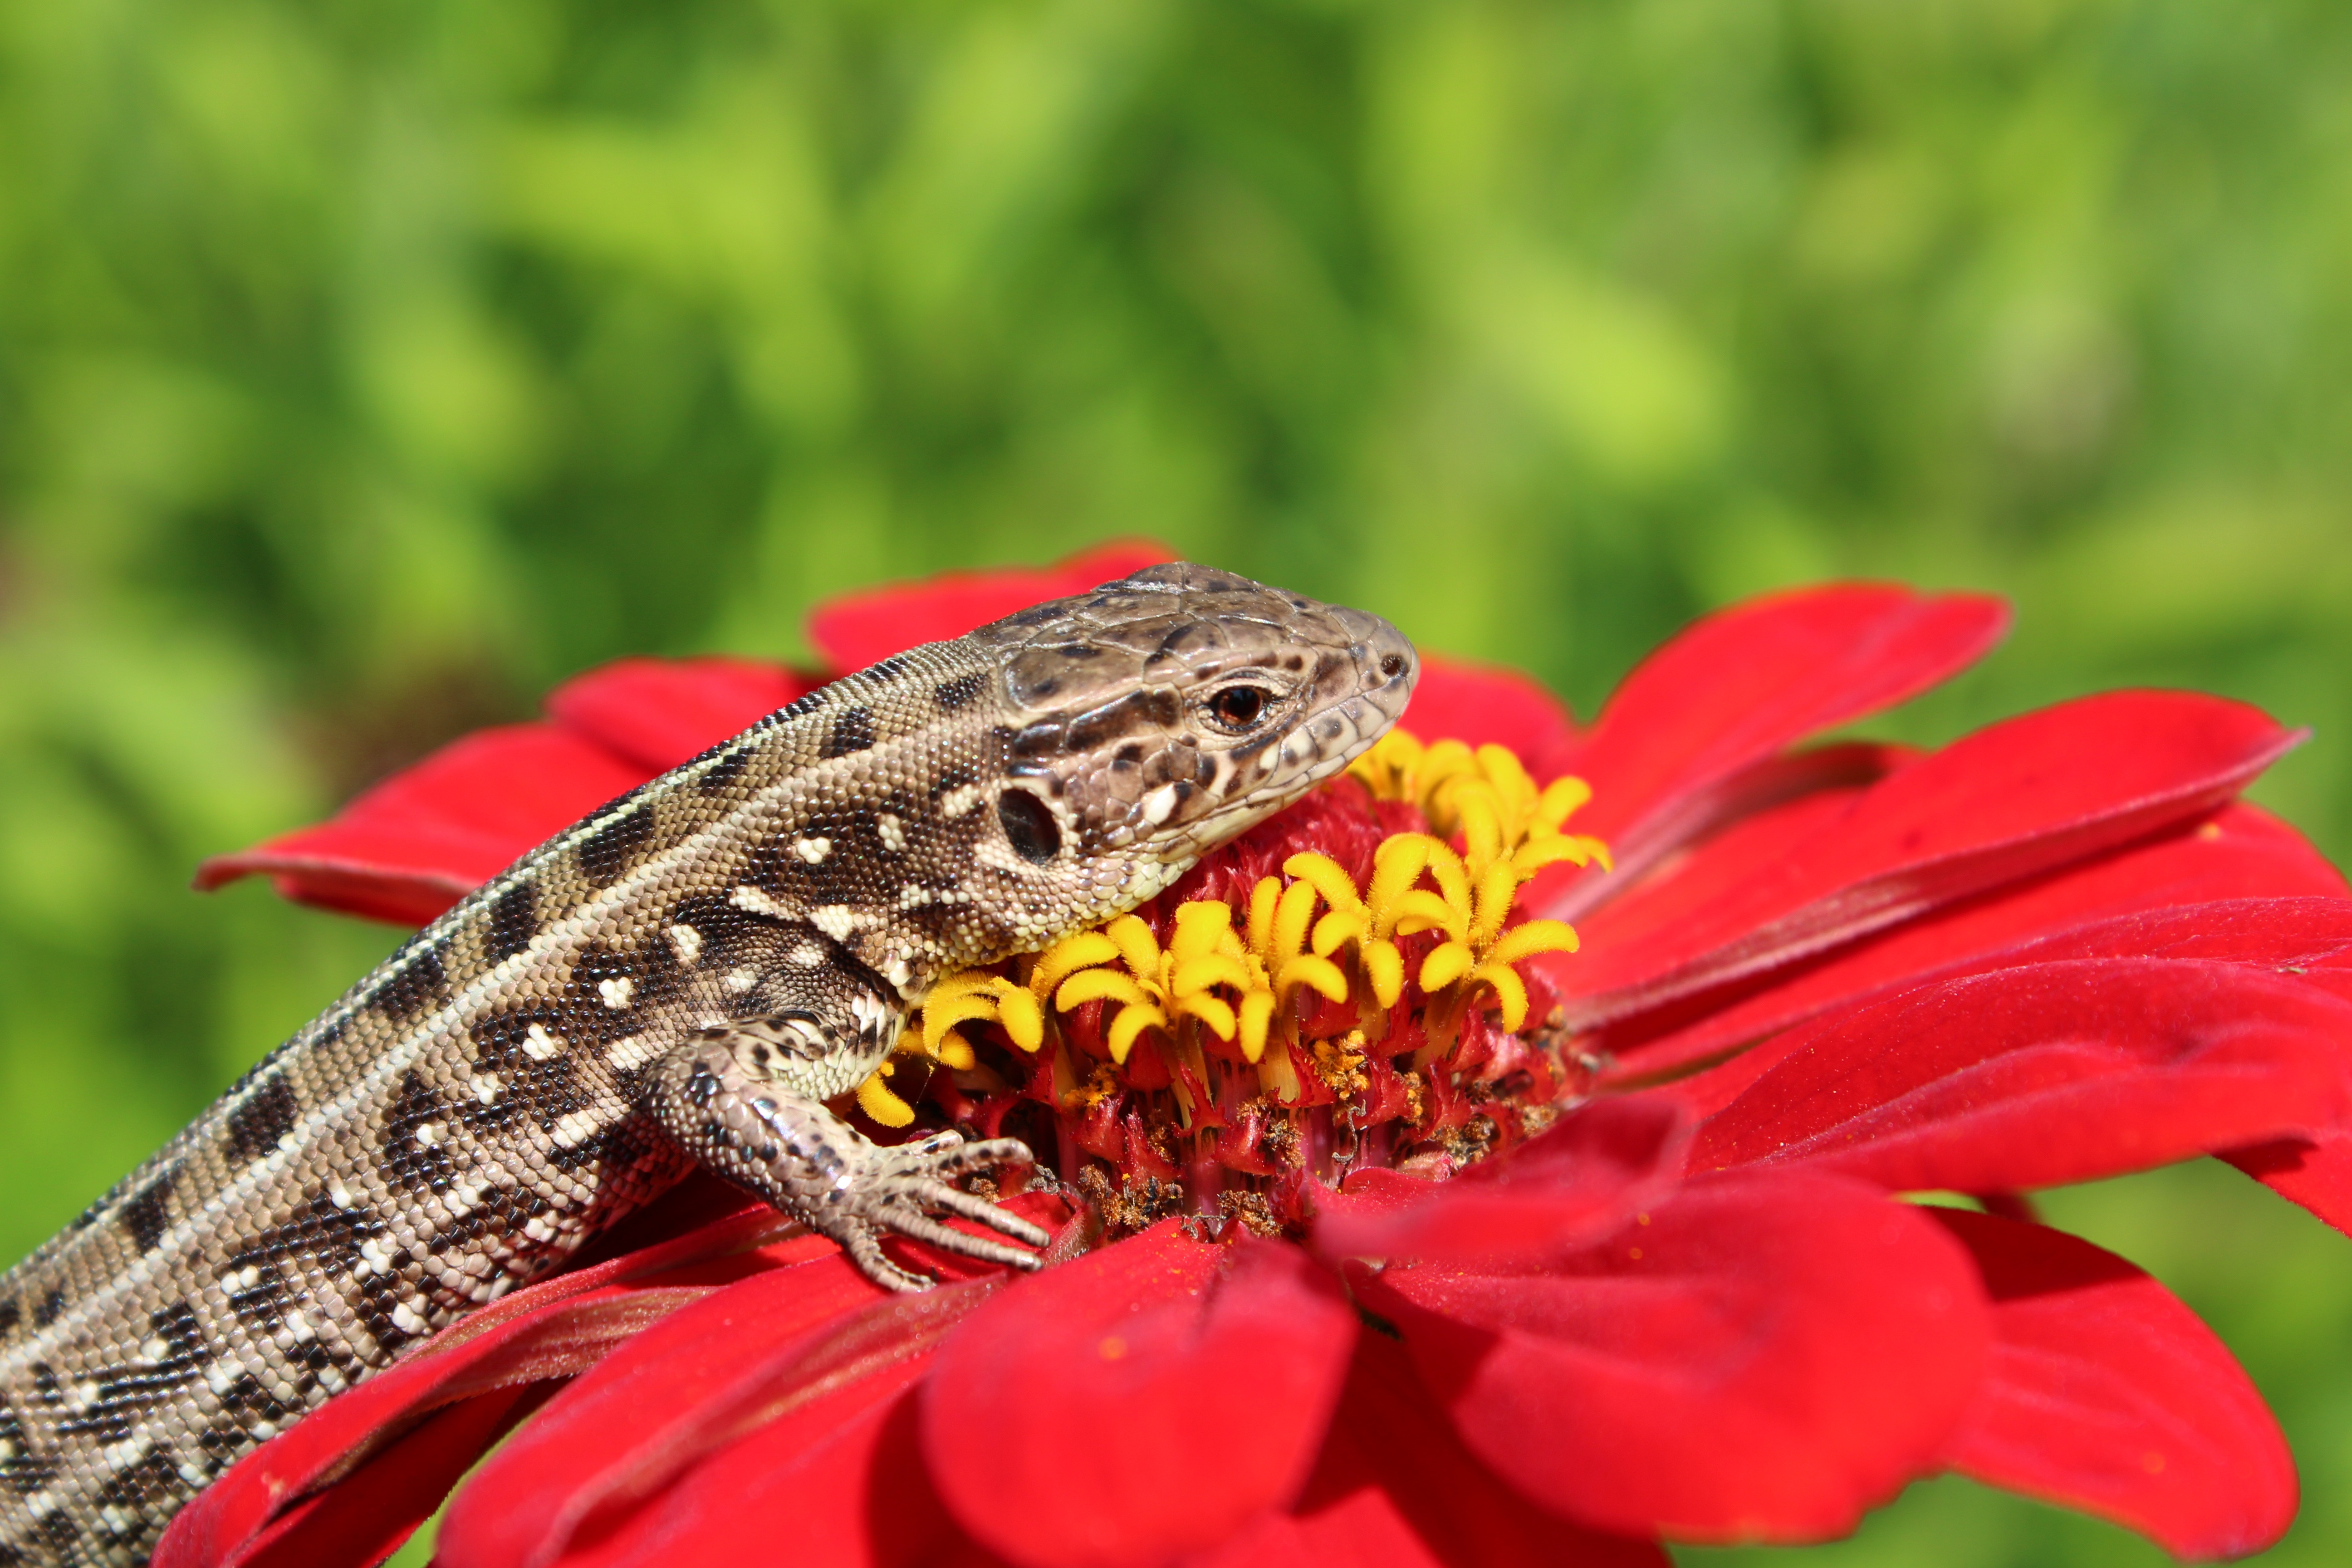
flower, petal, insect, butterfly, flora, fauna, lizard, invertebrate, close up, amphibians, nectar, macro photography, moths and butterflies